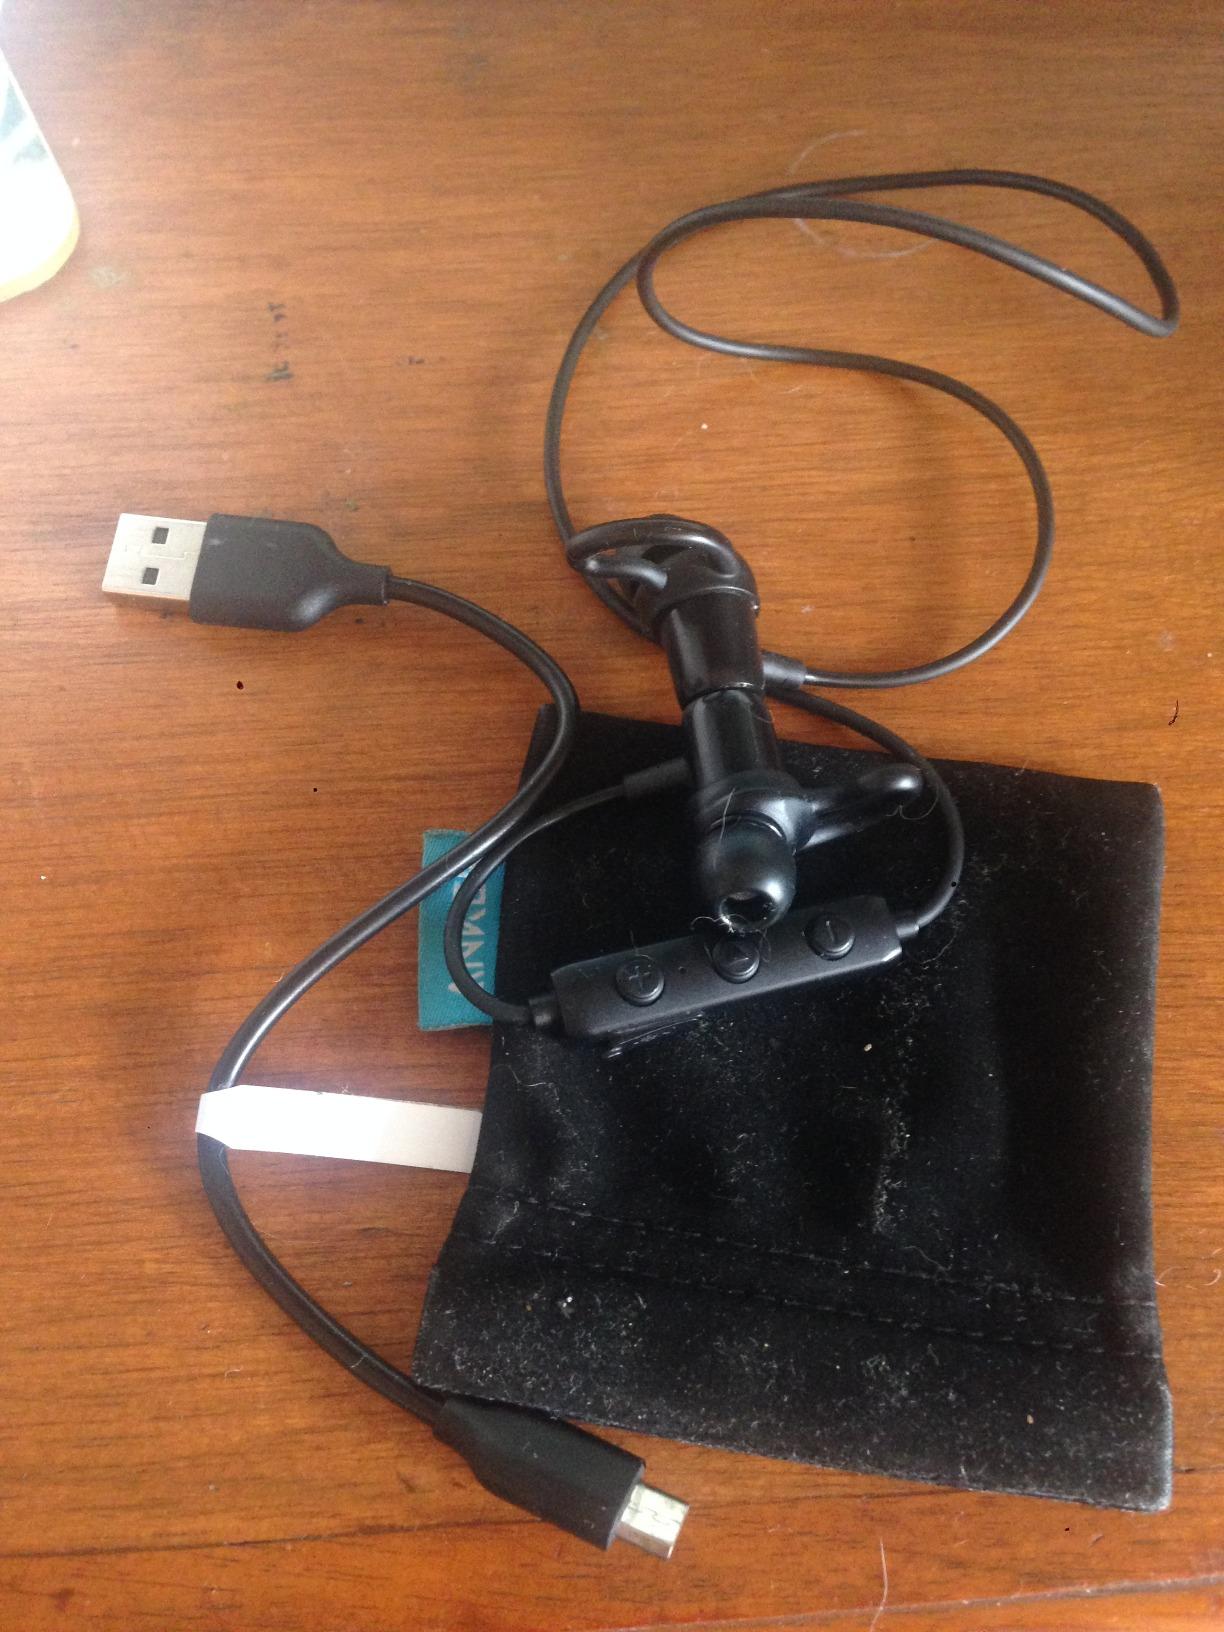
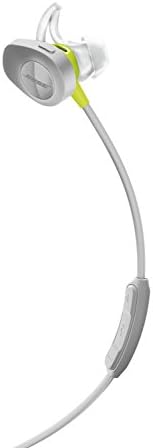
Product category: headphones
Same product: no